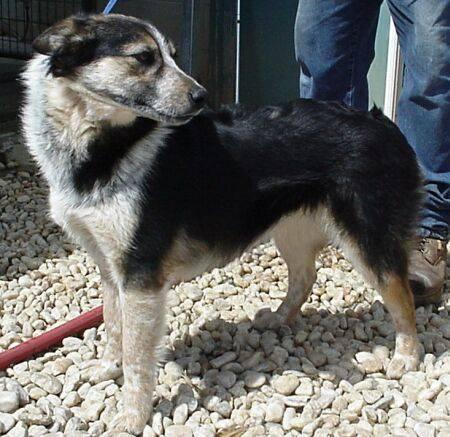
dog